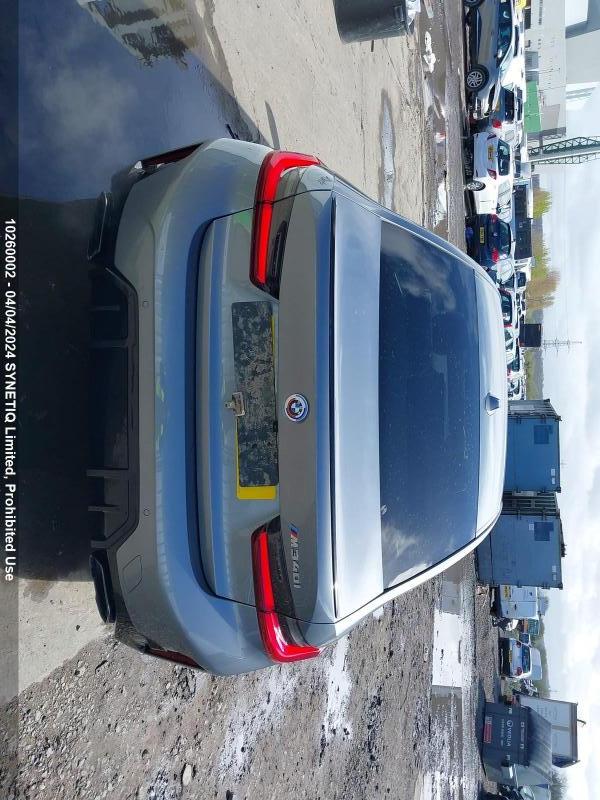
Aucun dommage détecté.
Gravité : aucun